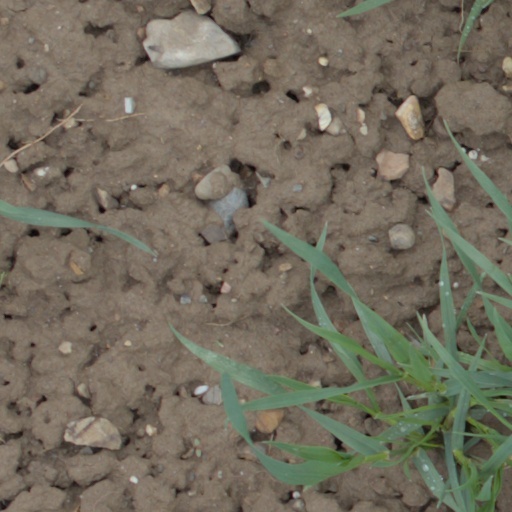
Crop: wheat